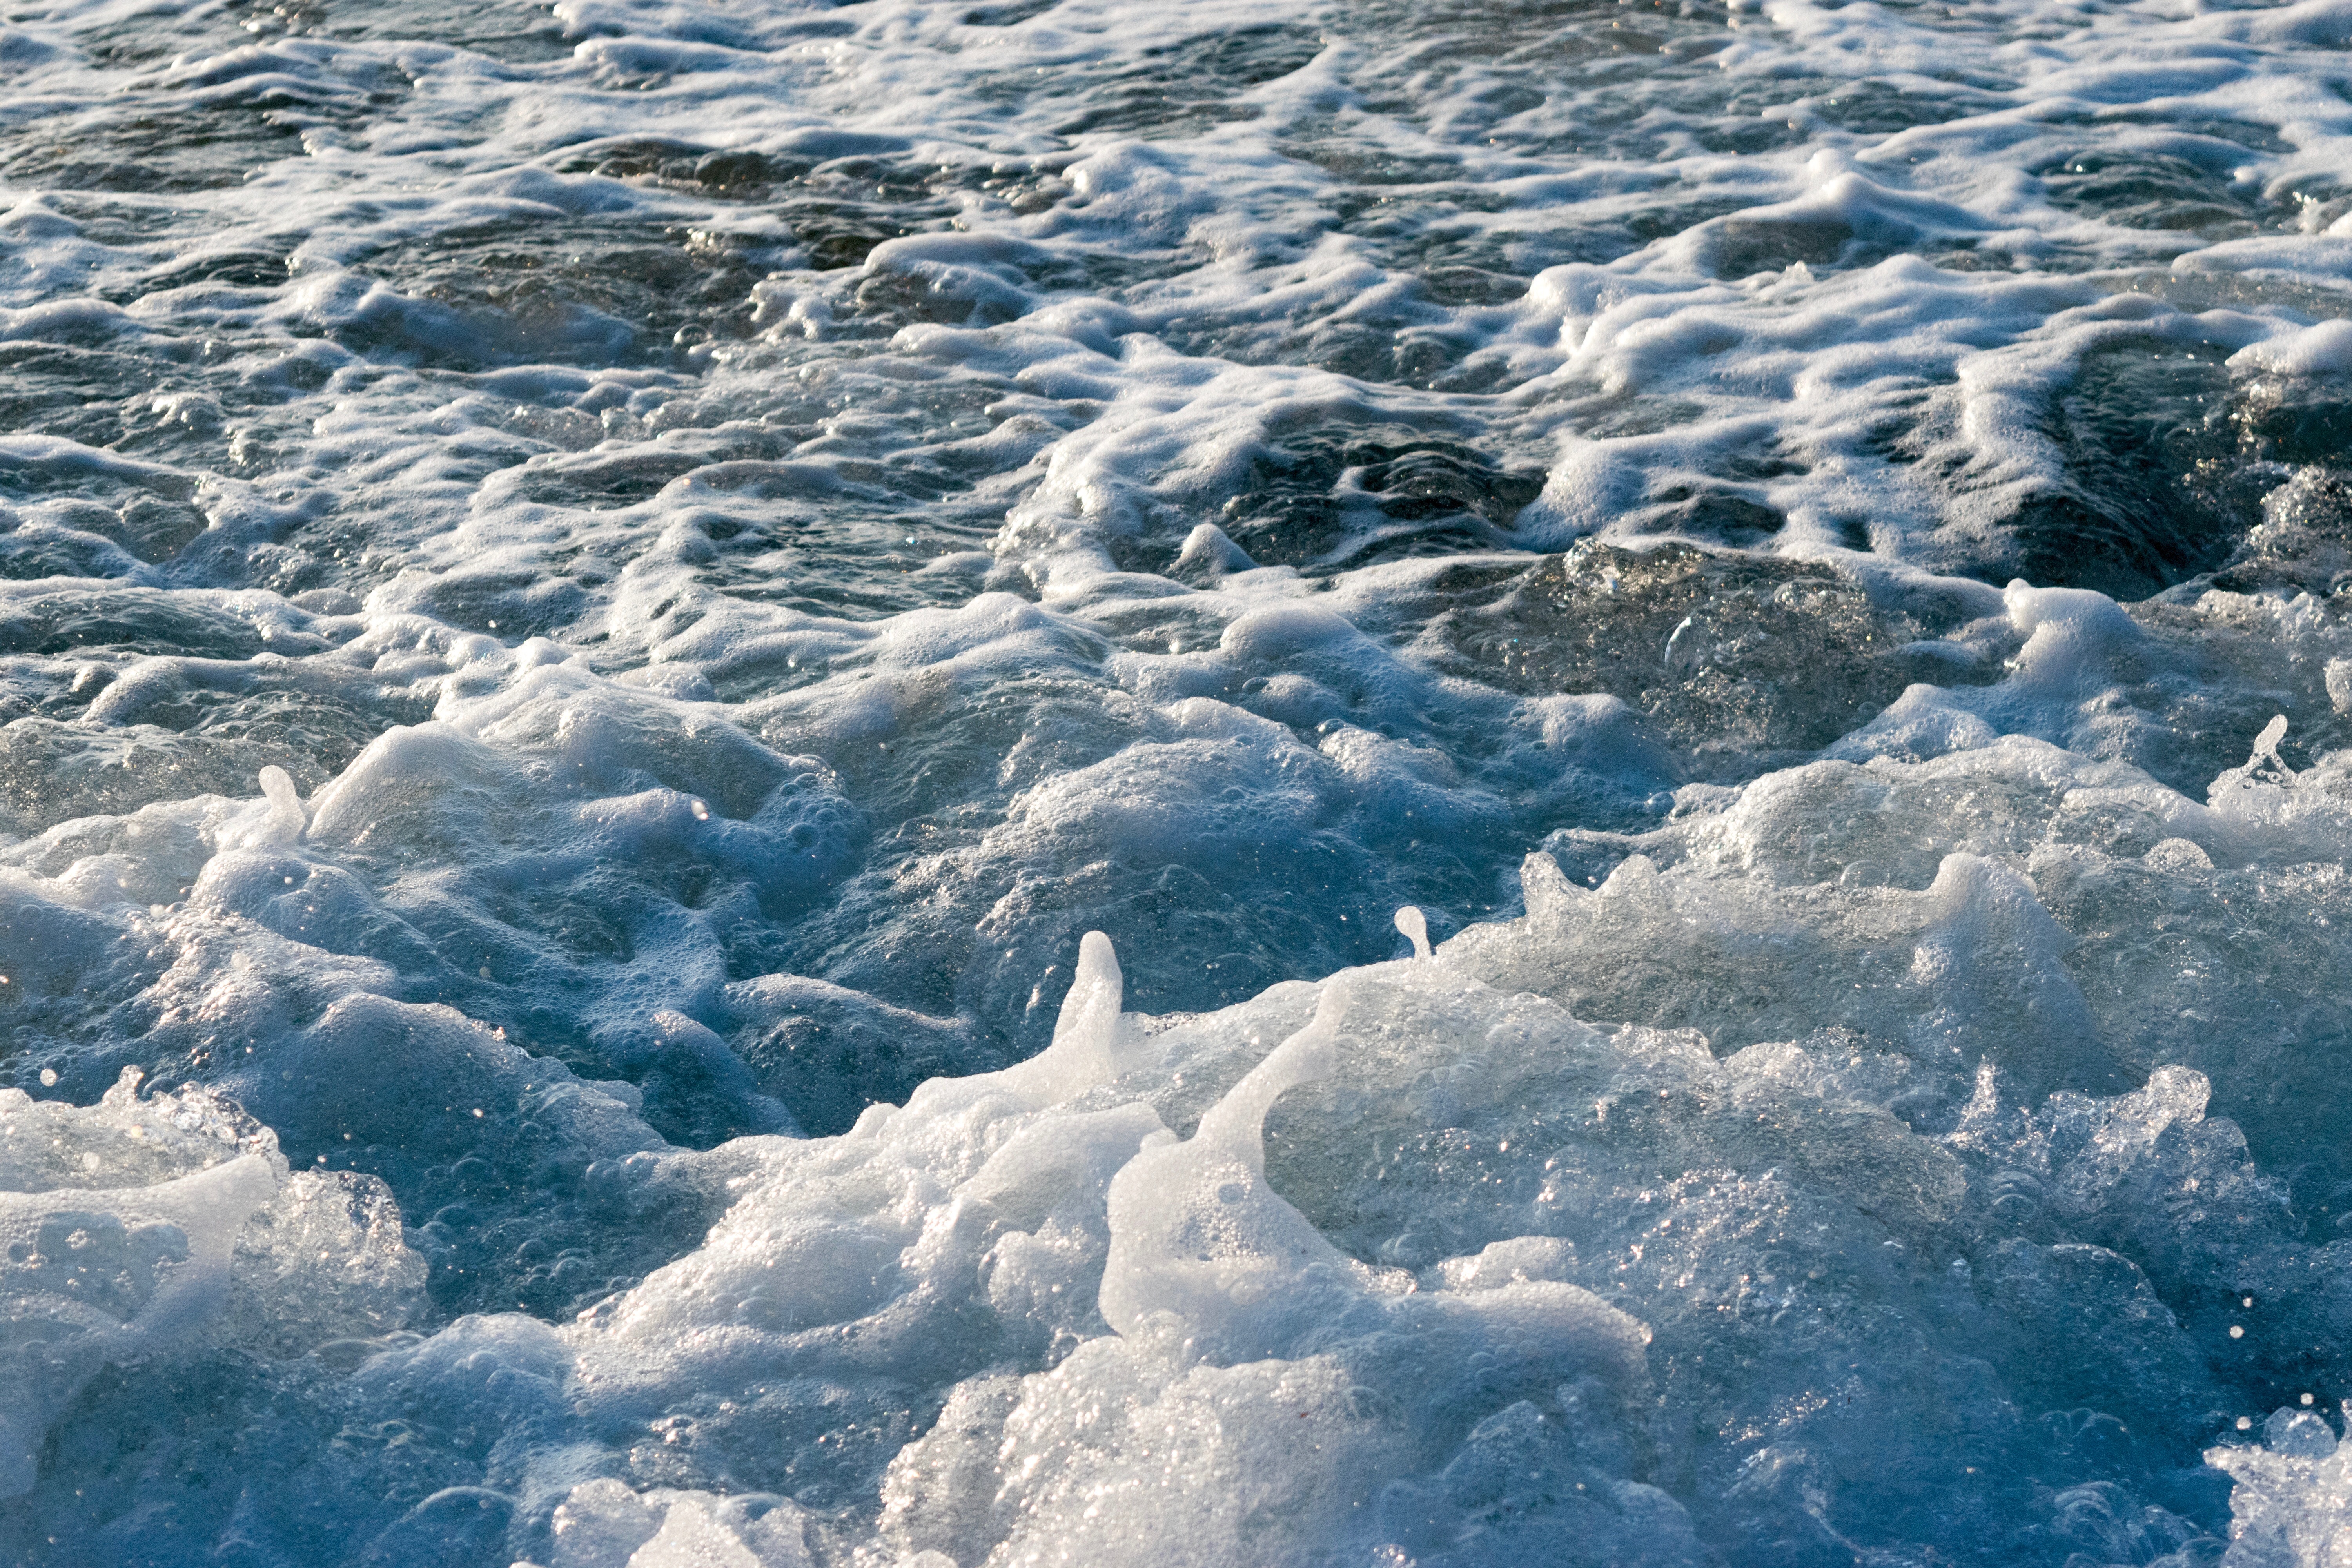
sea, coast, water, ocean, winter, cloud, wave, ice, arctic, melting, freezing, arctic ocean, atmosphere of earth, geological phenomenon, wind wave, ice cap, sea ice, polar ice cap